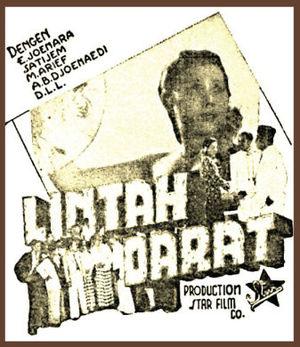
Lintah Darat est un film perdu des Indes orientales néerlandaises, réalisé par Wu Tsun, sorti le 28 août 1941.